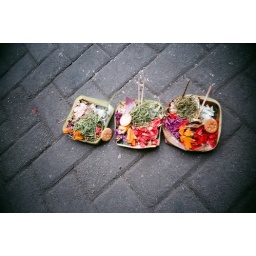
they put them in front of the doors at house or hotels or even supermarkets...